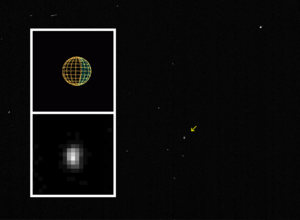
Himalia (måne)
Himalia, fotograferet fra rumsonden Cassini
Himalia, fotograferet fra rumsonden Cassini
Himalia er en af planeten Jupiters måner: Den blev første gang set den 3. december 1904 af Charles Dillon Perrine, som observerede den fra Lick-observatoriet. Efter opdagelsen blev den formelt kaldt for Jupiter VI, og undertiden også Hestia efter arnens gudinde. Først i 1975 fik den officielt sit nuværende navn efter nymfen Himalia, som ifølge den græske mytologi fik tre sønner med Zeus.